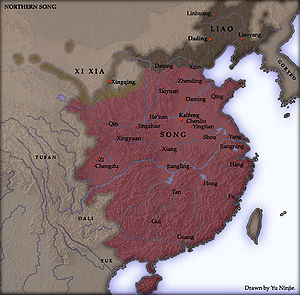
Song-dynastiet / Det nordlige Song 960 - 1126 / Kejseren Shenzong og Wang Anshis store reformer
Song-riget i 1111.
Song-dynastiet var et kinesisk kejserdynasti 960-1279, opdelt i de to hovedperioder under Det nordlige Song-dynasti 960-1127 og Det sydlige Song-dynasti 1127-1279.